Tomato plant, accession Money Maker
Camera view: tilt-top (135 deg); turntable rotation: 330 degrees
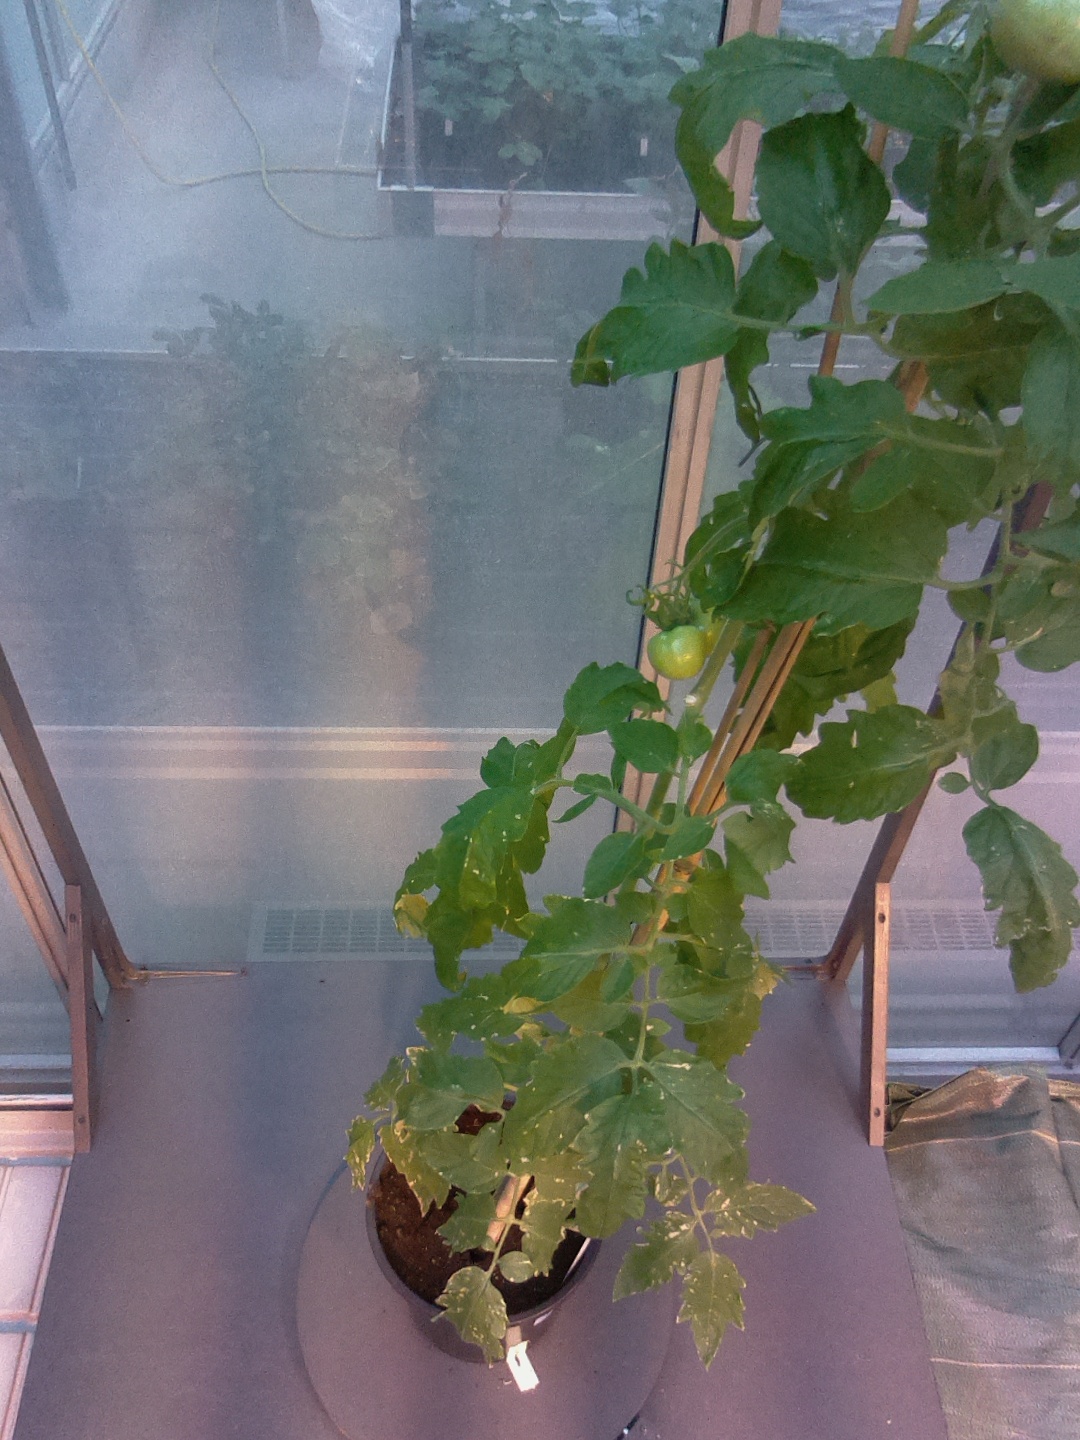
BBCH growth stage 74: 40%-50% of final fruit size